CNR CKD8

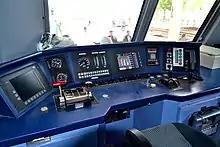
Interior of a cabin

The purchase agreement between the Ministry of Transport of Argentina and China CNR Corporation for 20 locomotives was signed in December 2009. The agreement also included the purchase of 220 long distance passenger carriages, while the total cost of each locomotive which arrived in Buenos Aires from China is estimated to be just under US$2 million.